Neanuridae

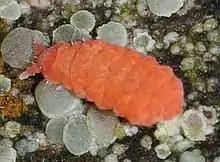
"Bilobella braunerae"

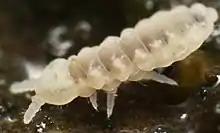
"Anurida granaria"

The family Neanuridae contains pudgy short-legged springtails of the order Poduromorpha. It was established by Carl Börner in 1901.